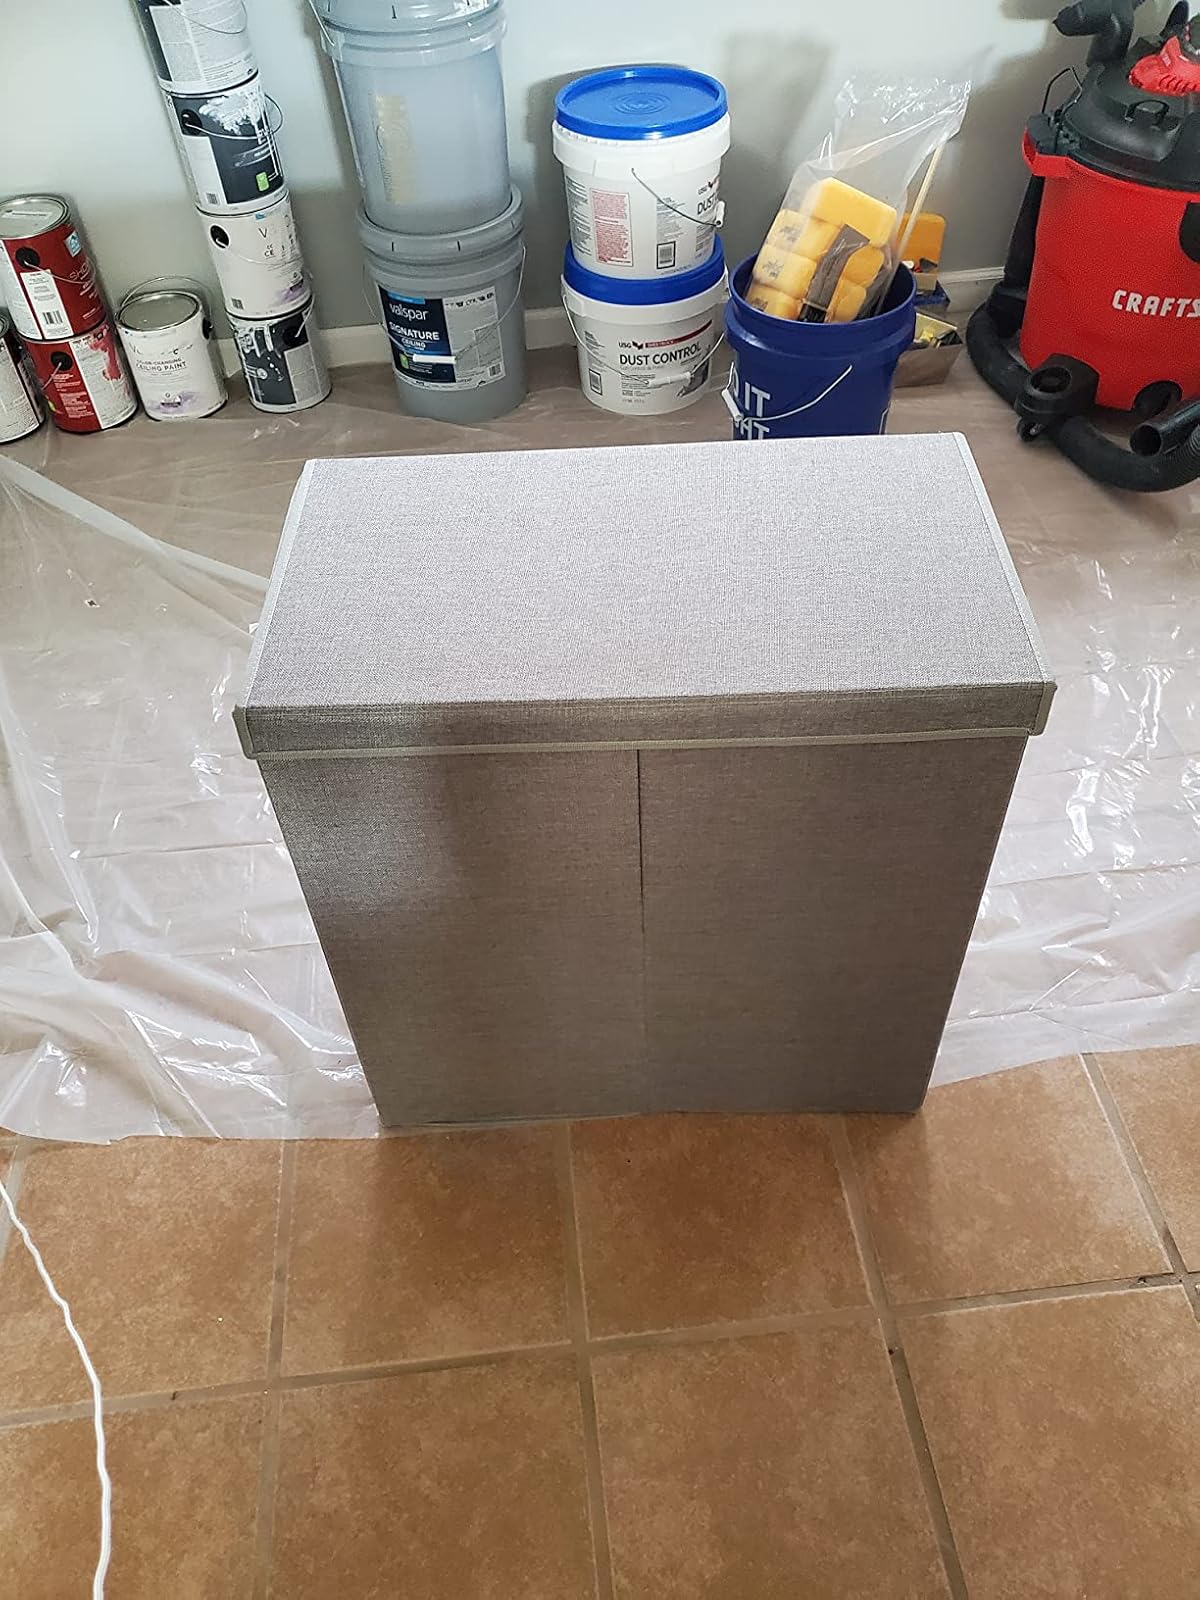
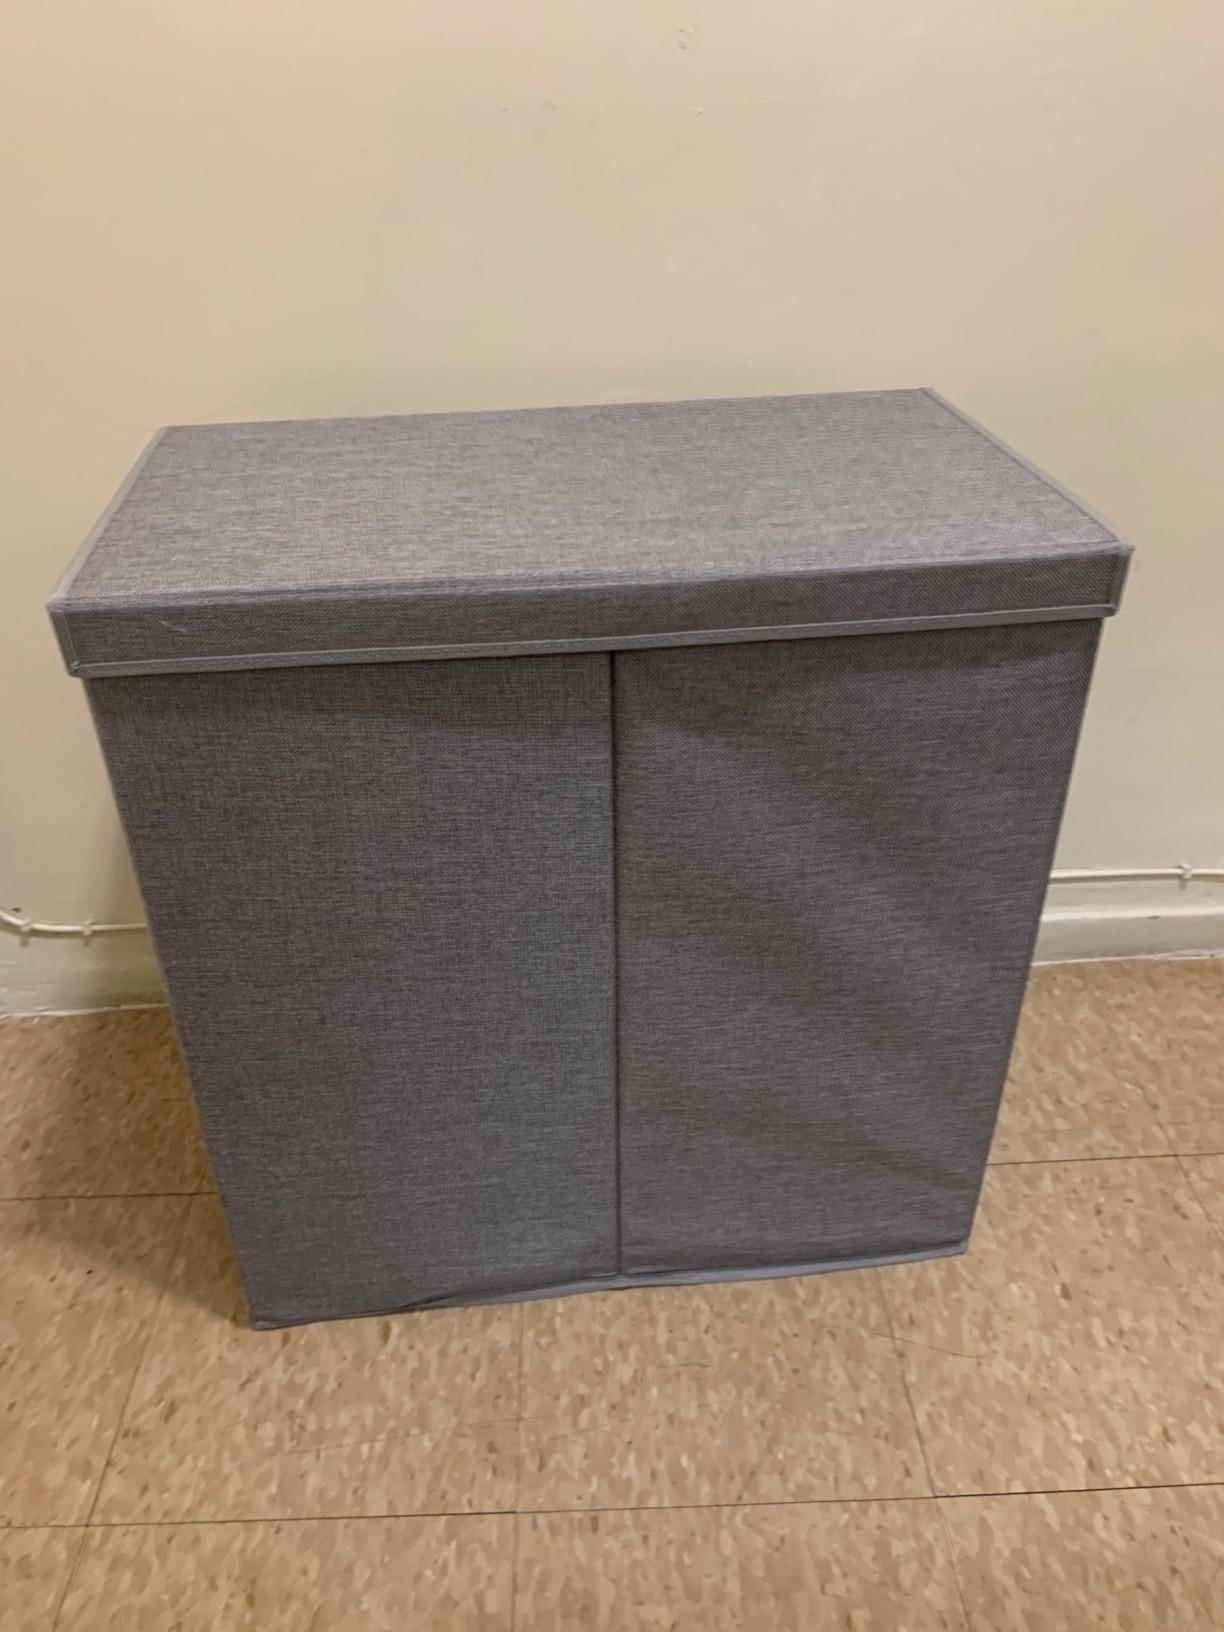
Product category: items_hamper
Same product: yes